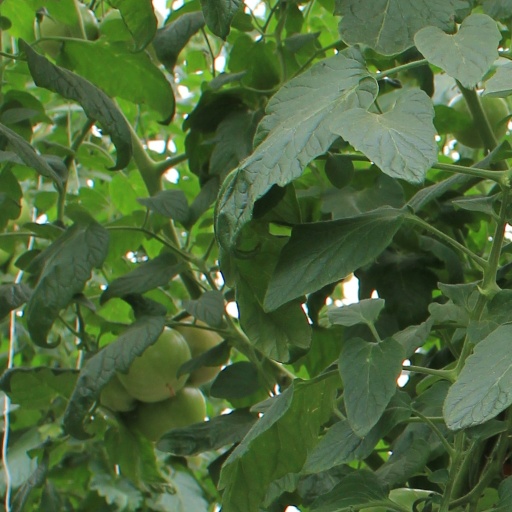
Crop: tomato